Napier-Bentley

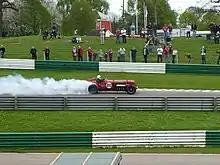
Christoper Williams entertains the crowds in the Napier Bentley at Mallory Park

With its red bodywork and Napier-Railton-esque grille, it is spectacular and entertaining in action. Being a W12, the engine has three banks of four very large stub exhausts, one of which points straight out of the side of the car. The sound of the car has been likened to a World War I biplane or cluster or mortar bombs going off. Due to the immense torque of the engine (approx. ), the rear tyres can be made to produce clouds of smoke whenever the car is launched, while the exhausts produce sparks, flames and smoke.